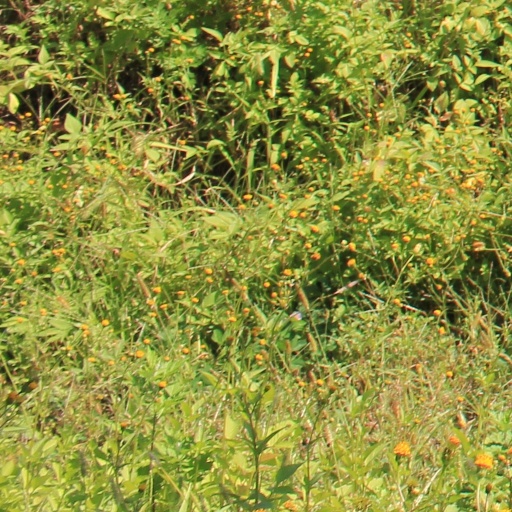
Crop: grape